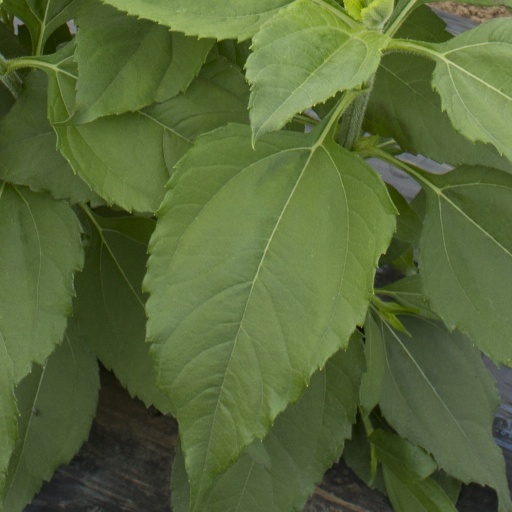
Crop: Jerusalem artichoke